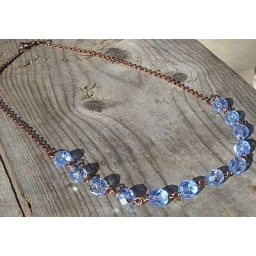
&amp;quot;I would sooner live in a cottage and wonder at everything than live in a castle and wonder at nothing.&amp;quot; ~joan winmill brown